National Day (Qatar)

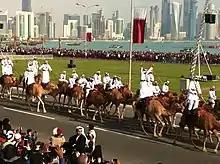
A parade taking place in Doha (2013)

On 18 December 1878, Jassim bin Mohammed Al Thani succeeded his father, Mohammed bin Thani as ruler of the Qatari Peninsula. He was deemed to have unified all the local tribes by combating external forces, such as the British. He also earned a considerable degree of autonomy for the tribes of the peninsula.